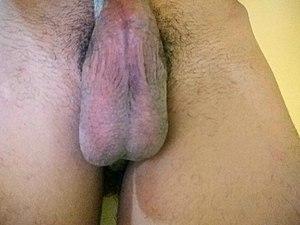
Testicules humain
Les testicules sont les gonades mâles des animaux. Ils appartiennent à l'appareil reproducteur masculin, ce sont les homologues des ovaires. Ils ont une double fonction, plus ou moins exprimée selon les périodes de la vie :